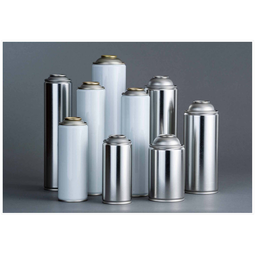
Label: metal